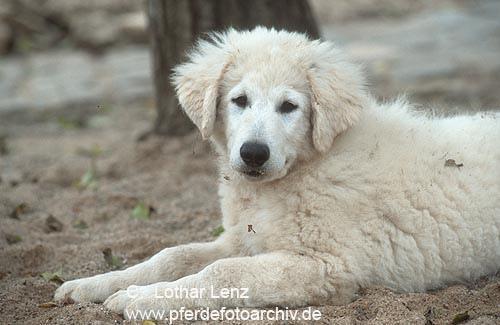
kuvasz